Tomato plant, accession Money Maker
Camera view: tilt-top (135 deg); turntable rotation: 210 degrees
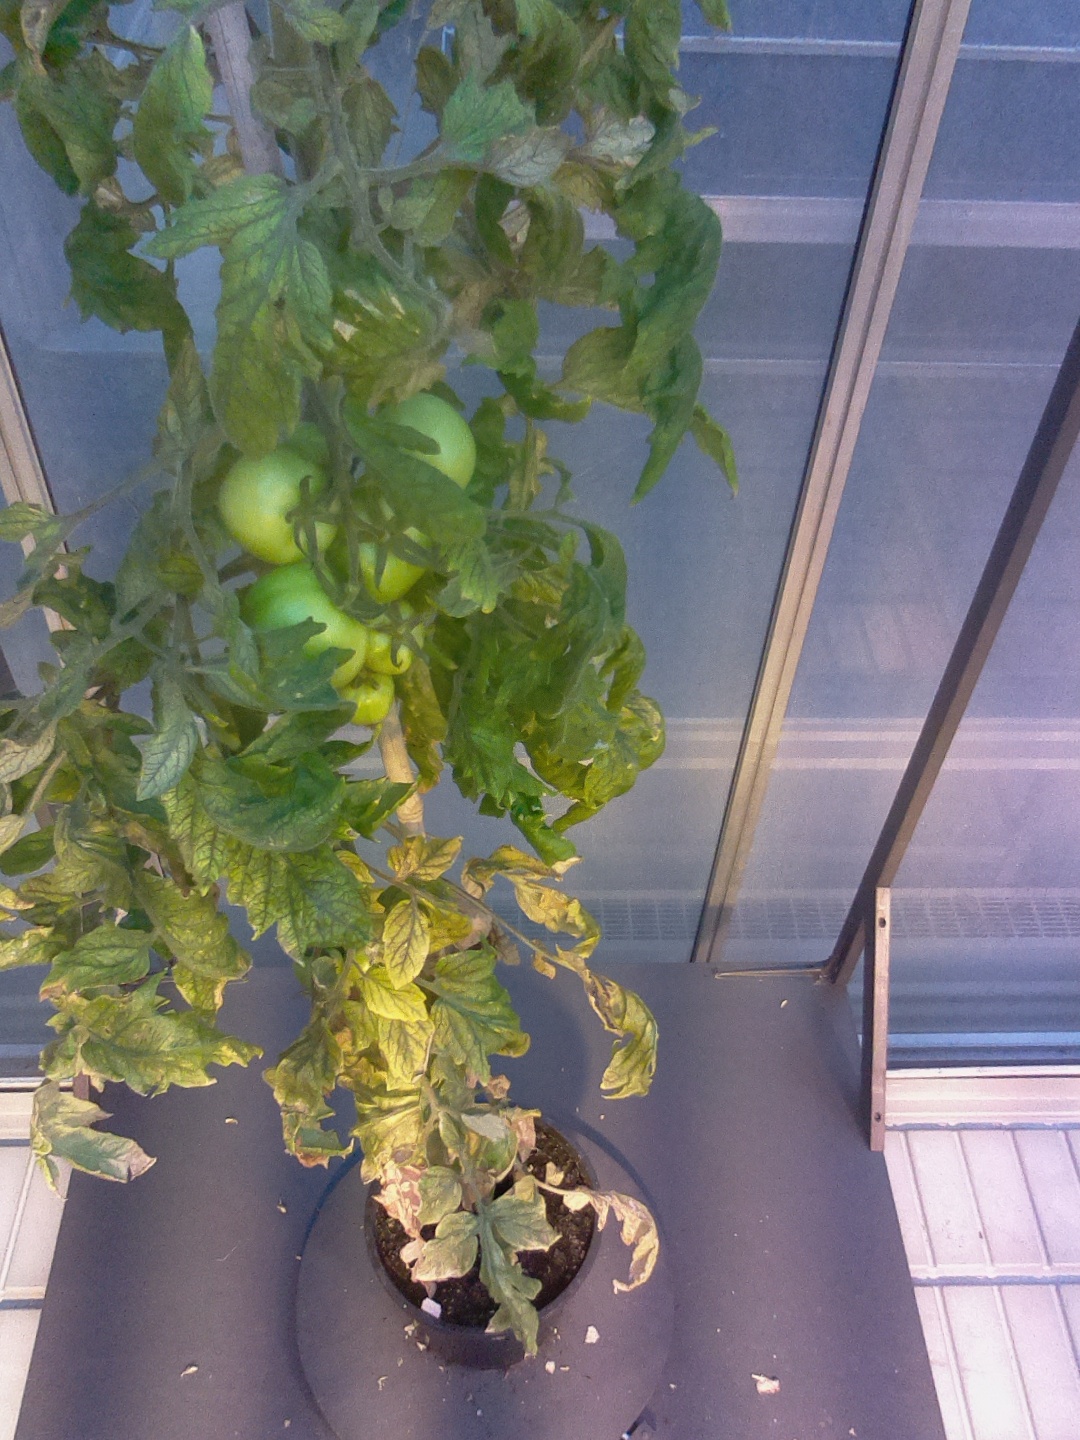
BBCH growth stage 79: 90% -100% of final fruit size